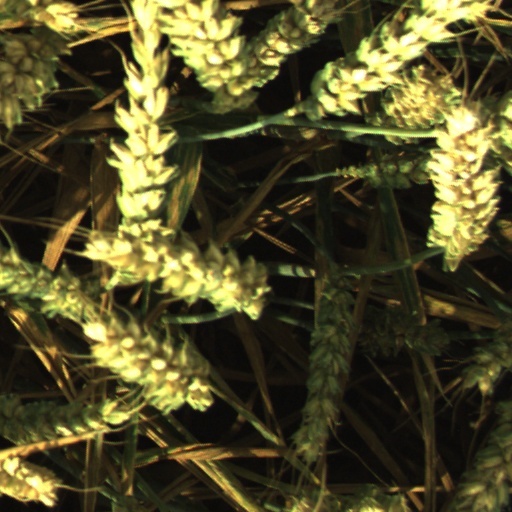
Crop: wheat